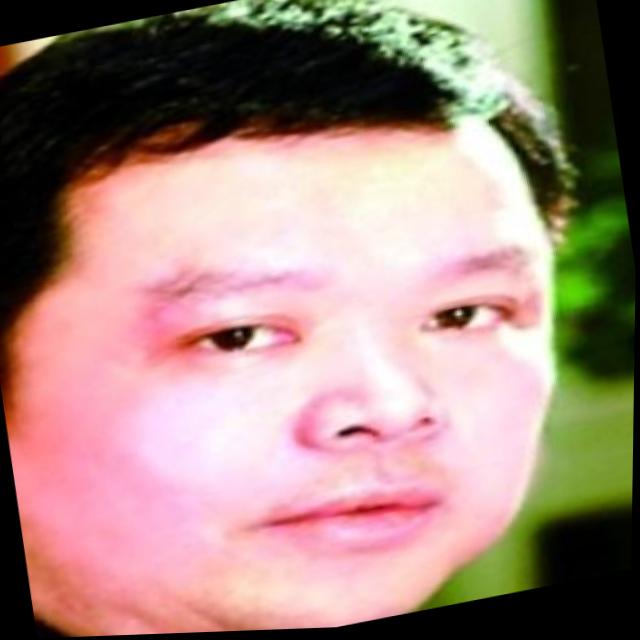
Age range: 45-64